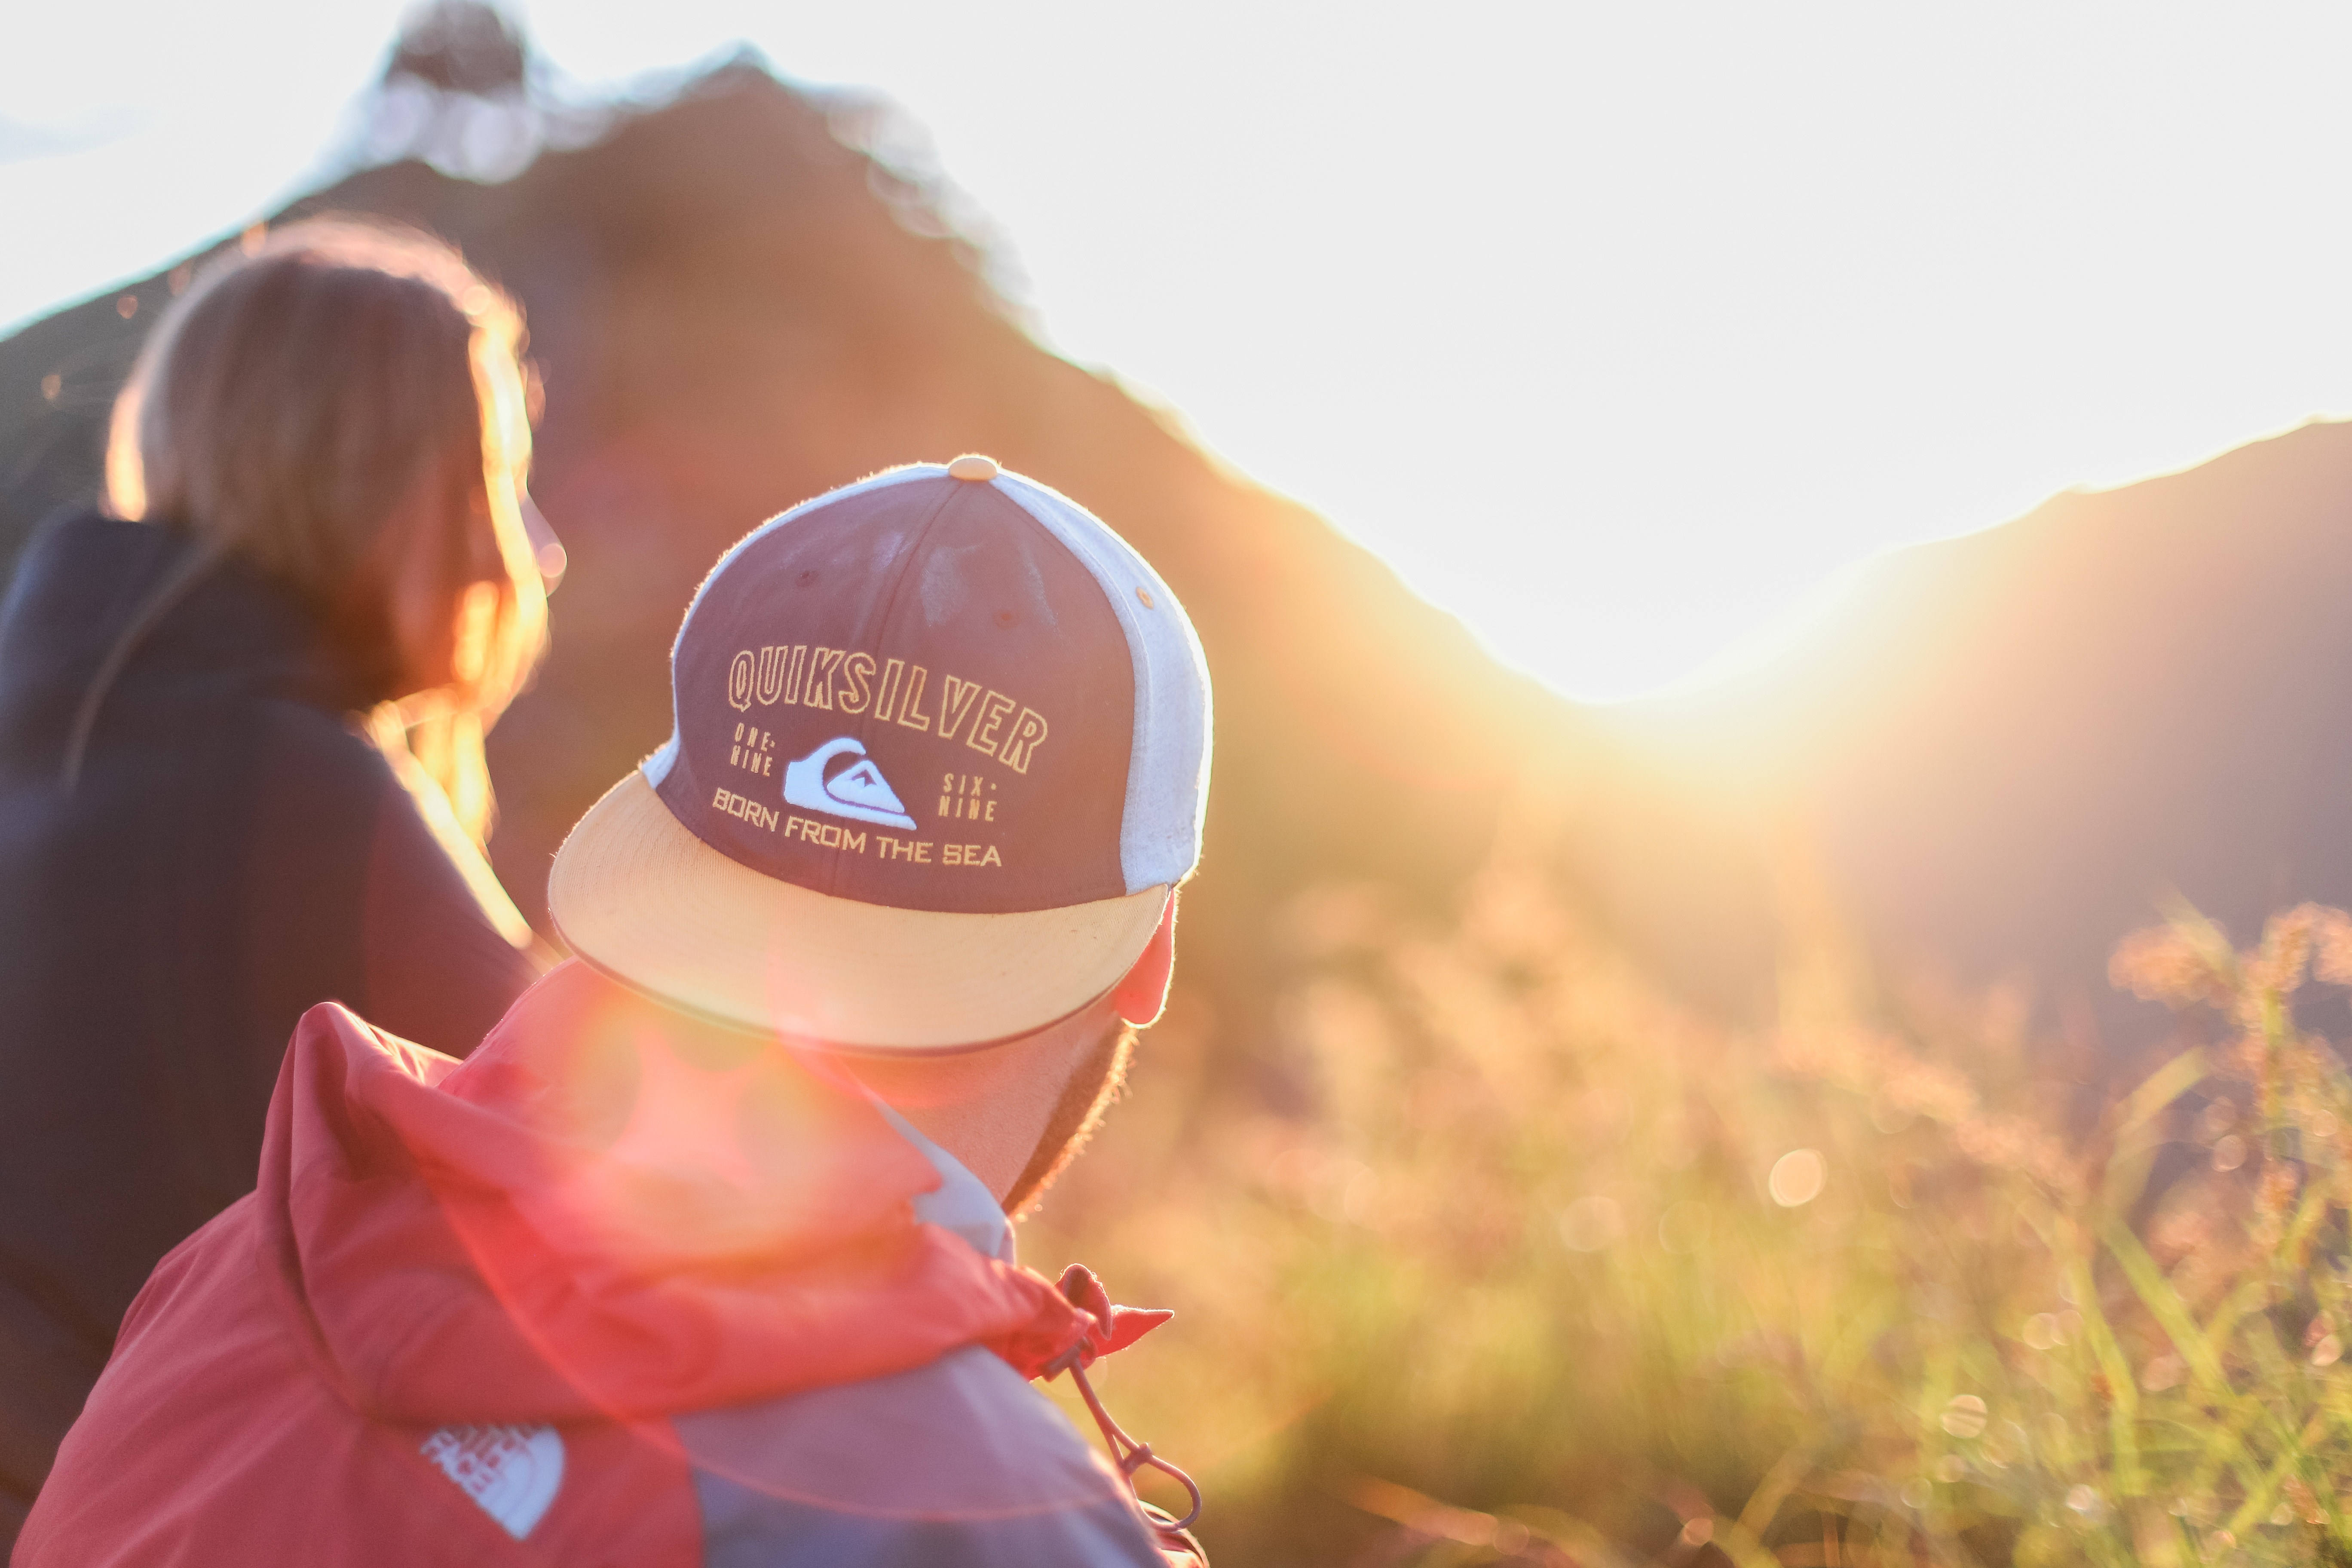
man, outdoor, girl, sun, woman, hiking, photography, sunlight, morning, adventure, looking, young, color, couple, romance, two, together, leisure, activity, boyfriend, girlfriend, eye, cap, backlight, beauty, organ, emotion, persons, interaction, sense